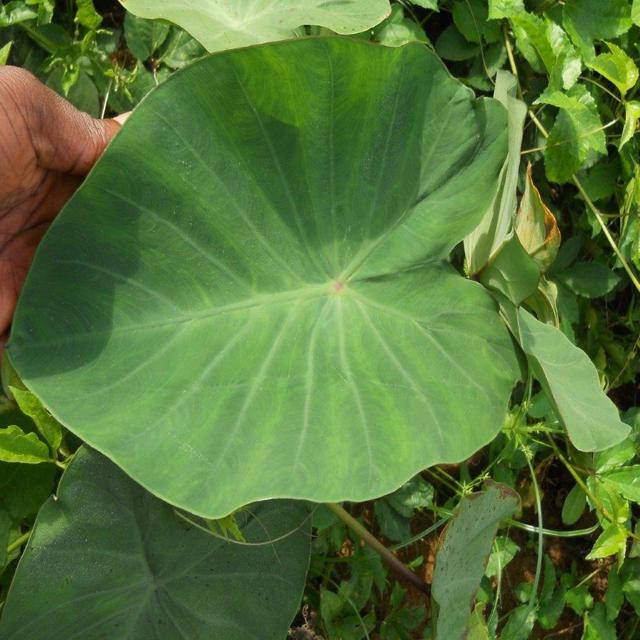
Label: Healthy